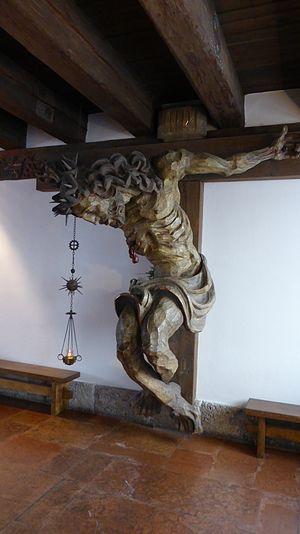
L’archi-abbaye Saint-Pierre de Salzbourg est l'abbaye la plus ancienne de la congrégation bénédictine d'Autriche et la plus ancienne de l'espace germanophone. Les moines vivent selon la règle de saint Benoît.